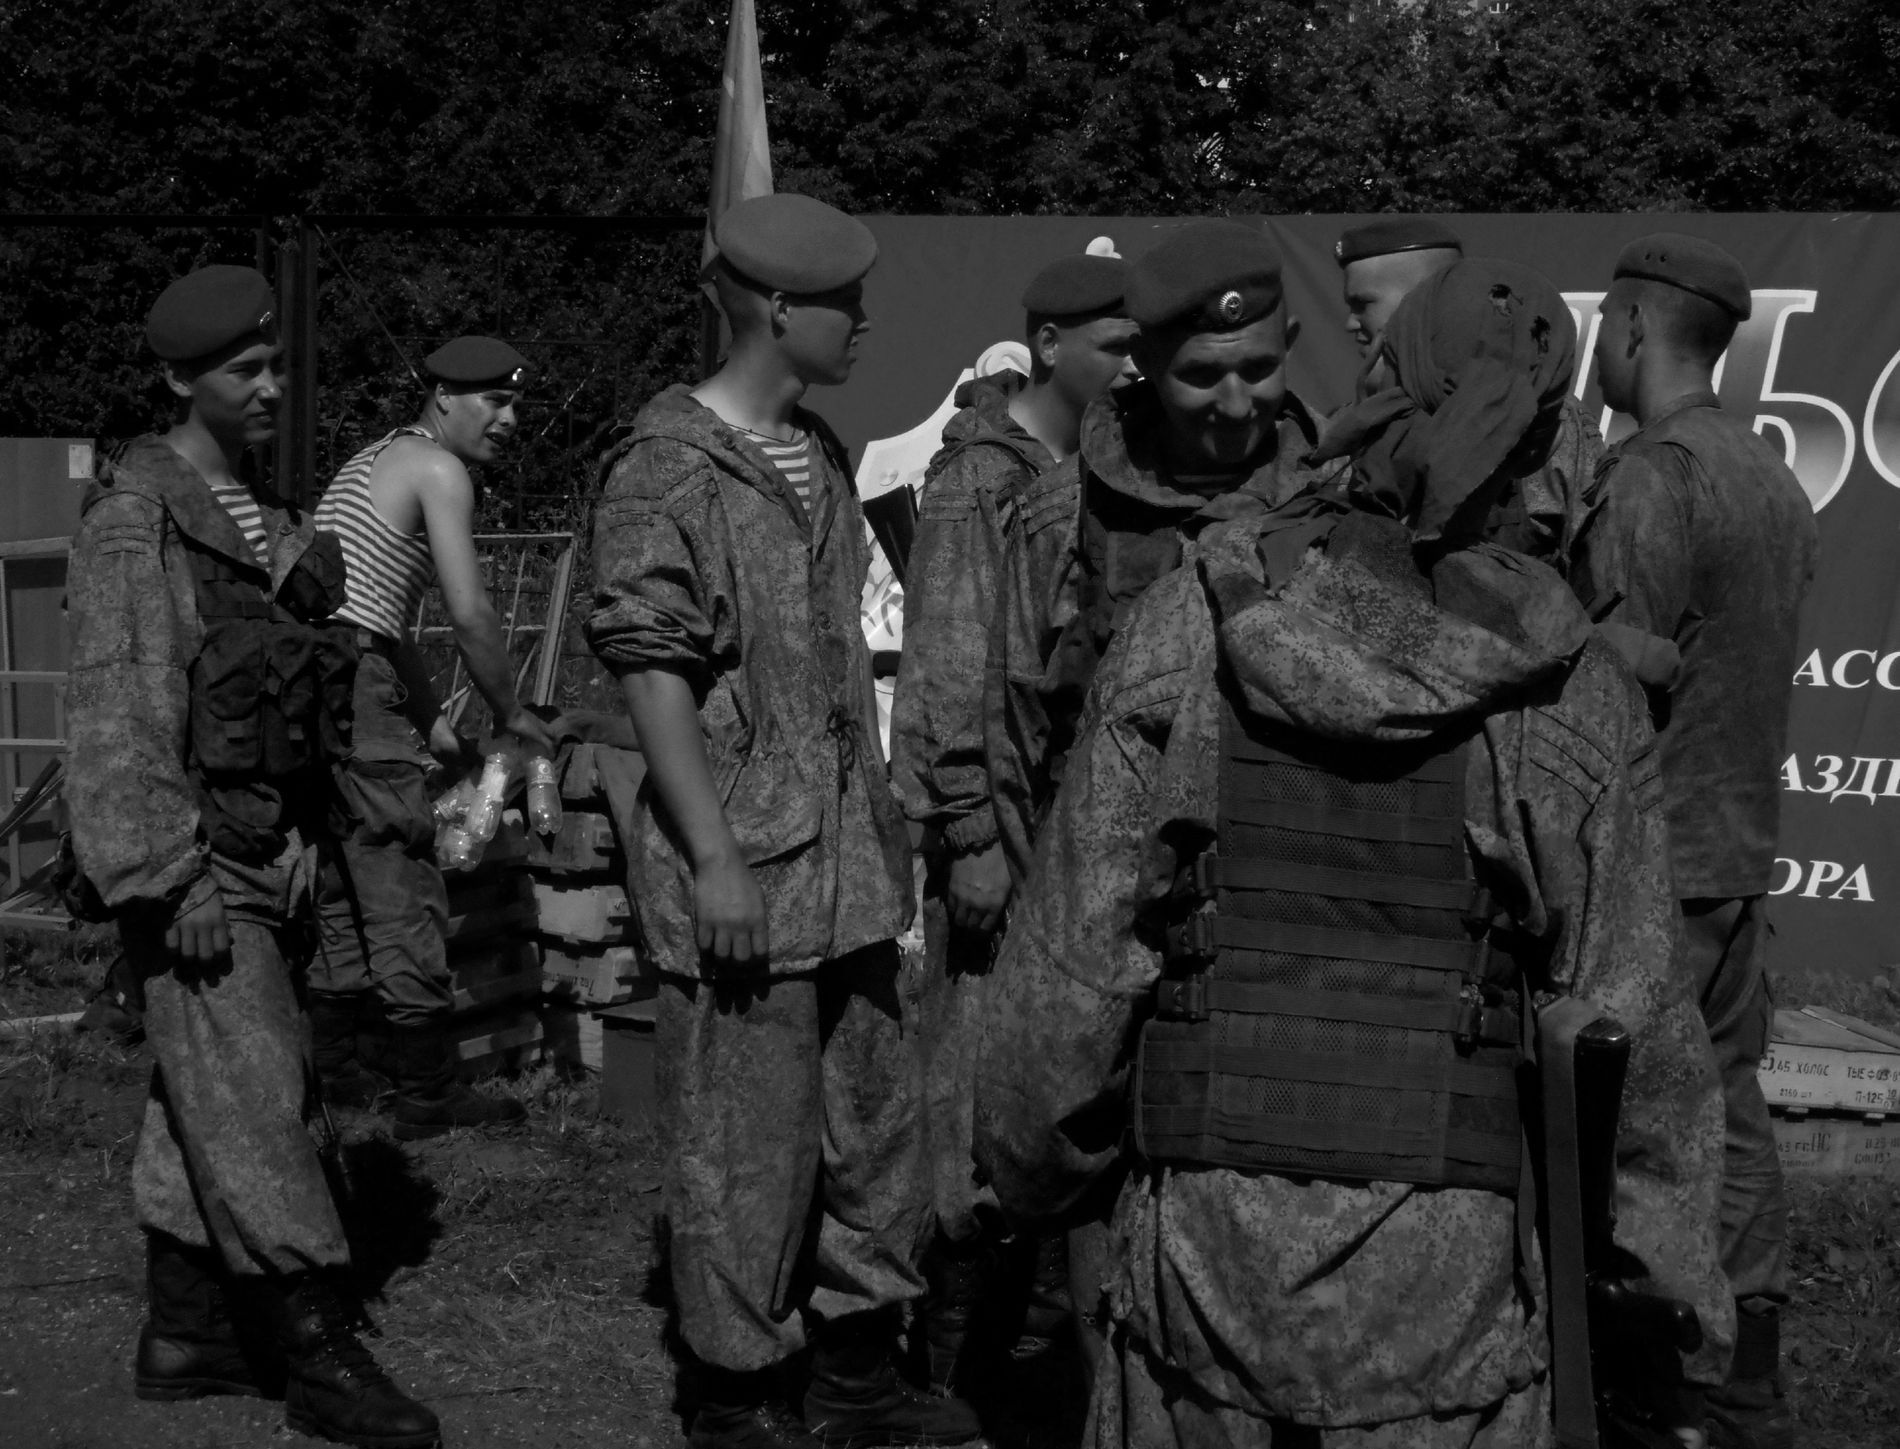
Group of Soldiers
a group of Soldiers in a military uniform, wearing vests and tactical gears, they appear to be in a conversation or preparing for an activity, there's some ammo boxes in the background.
it looks like a documentary shot because of the black and white color, and it was taken at eye level, it makes the viewer feels like he is a part of the scene, the mood is serious and the color palette is black and white.
Labels: People, Person, Clothing, Hat, Adult, Male, Man, Footwear, Shoe, Baby, Face, Head, Firearm, Weapon, Cap, Gun, Glove, Coat, Military, Military Uniform, Soldier, Army, Sun Hat, Photography, Portrait, Worker, Rifle, Handgun, Ammo Box, Bottles, Background, Soldiers
Camera: NIKON COOLPIX S3700
Aperture: F15
Exposure: 1/500 sec
ISO: 400
Focal length: 12.0 mm